Seattle Repertory Theatre

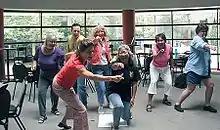
"Bringing Theatre into the Classroom" participants work on integrating tableaux into their lesson plans.

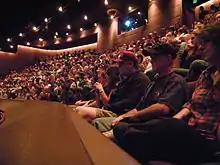
The balcony of the Bagley Wright Theatre during Bumbershoot 2008.

The Bagley Wright Theater, named in honor of the president of Seattle Rep's first board of trustees, opened on October 13, 1983 with the world premiere of Michael Weller's "The Ballad of Soapy Smith", directed by Robert Egan, and featuring a cast of Seattle actors including Dennis Arndt (in the title role), John Aylward, Frank Corrado, Paul Hostetler, Richard Riehle, Michael Santo, Marjorie Nelson, Ted D'Arms, Kurt Beattie, Clayton Corzatte, and William Ontiveros. Also in the cast were Kevin Tighe and Kate Mulgrew. The Bagley Wright Theater is a city-owned facility.